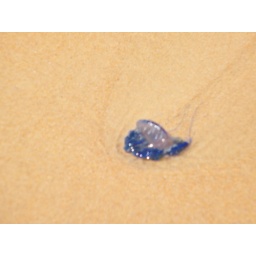
Got stung by this box jell fish - it hurts!